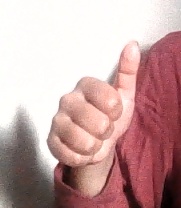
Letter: aleff